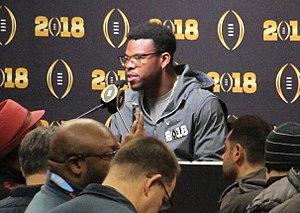
Le College Playoff Championship Game 2019 est un match de football américain de niveau universitaire d'après saison régulière organisé par la NCAA.